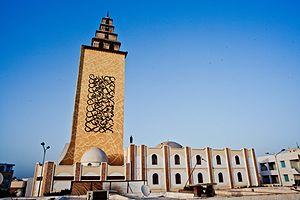
eL Seed, né le 21 août 1981 au Chesnay, est un graffeur franco-tunisien. Il est l'auteur de « calligraffitis », mélangeant la calligraphie arabe et le graffiti.